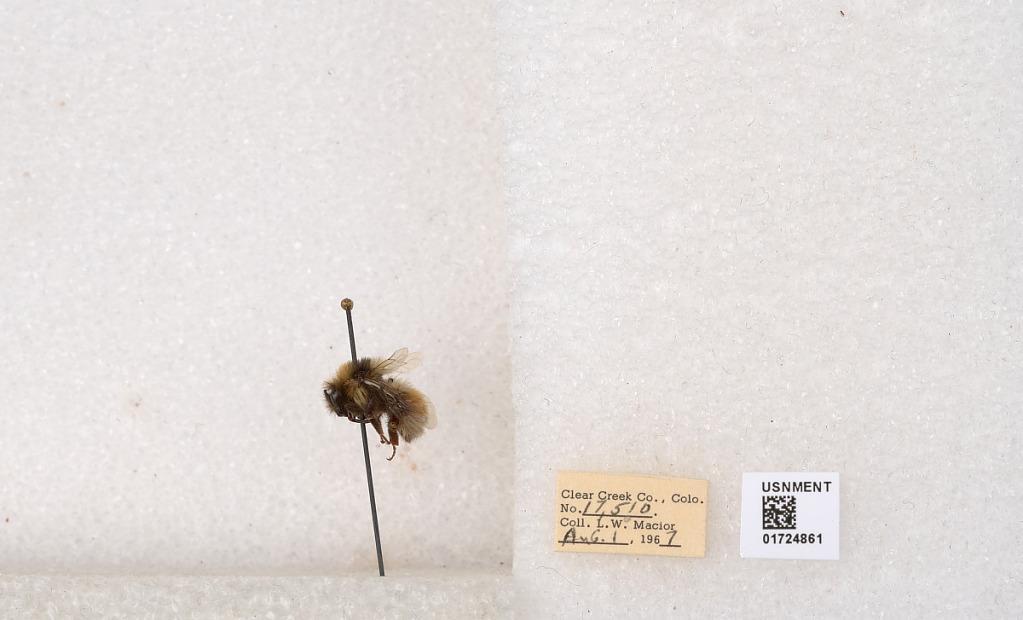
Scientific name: Bombus (Pyrobombus) sylvicola Kirby
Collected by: L. Macior
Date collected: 1967-8-1
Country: United States
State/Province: Colorado
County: Clear Creek
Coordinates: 39.6891, -105.644